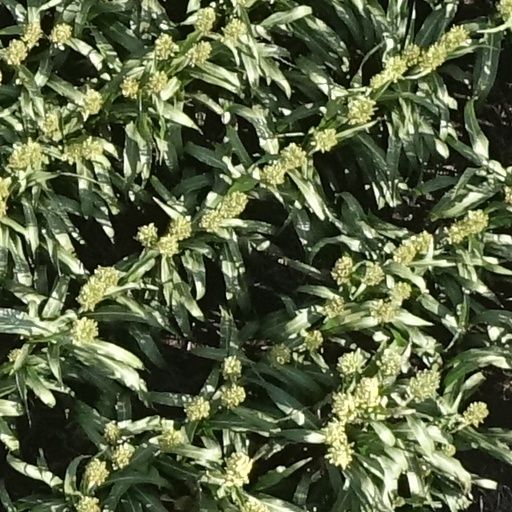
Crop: sorghum